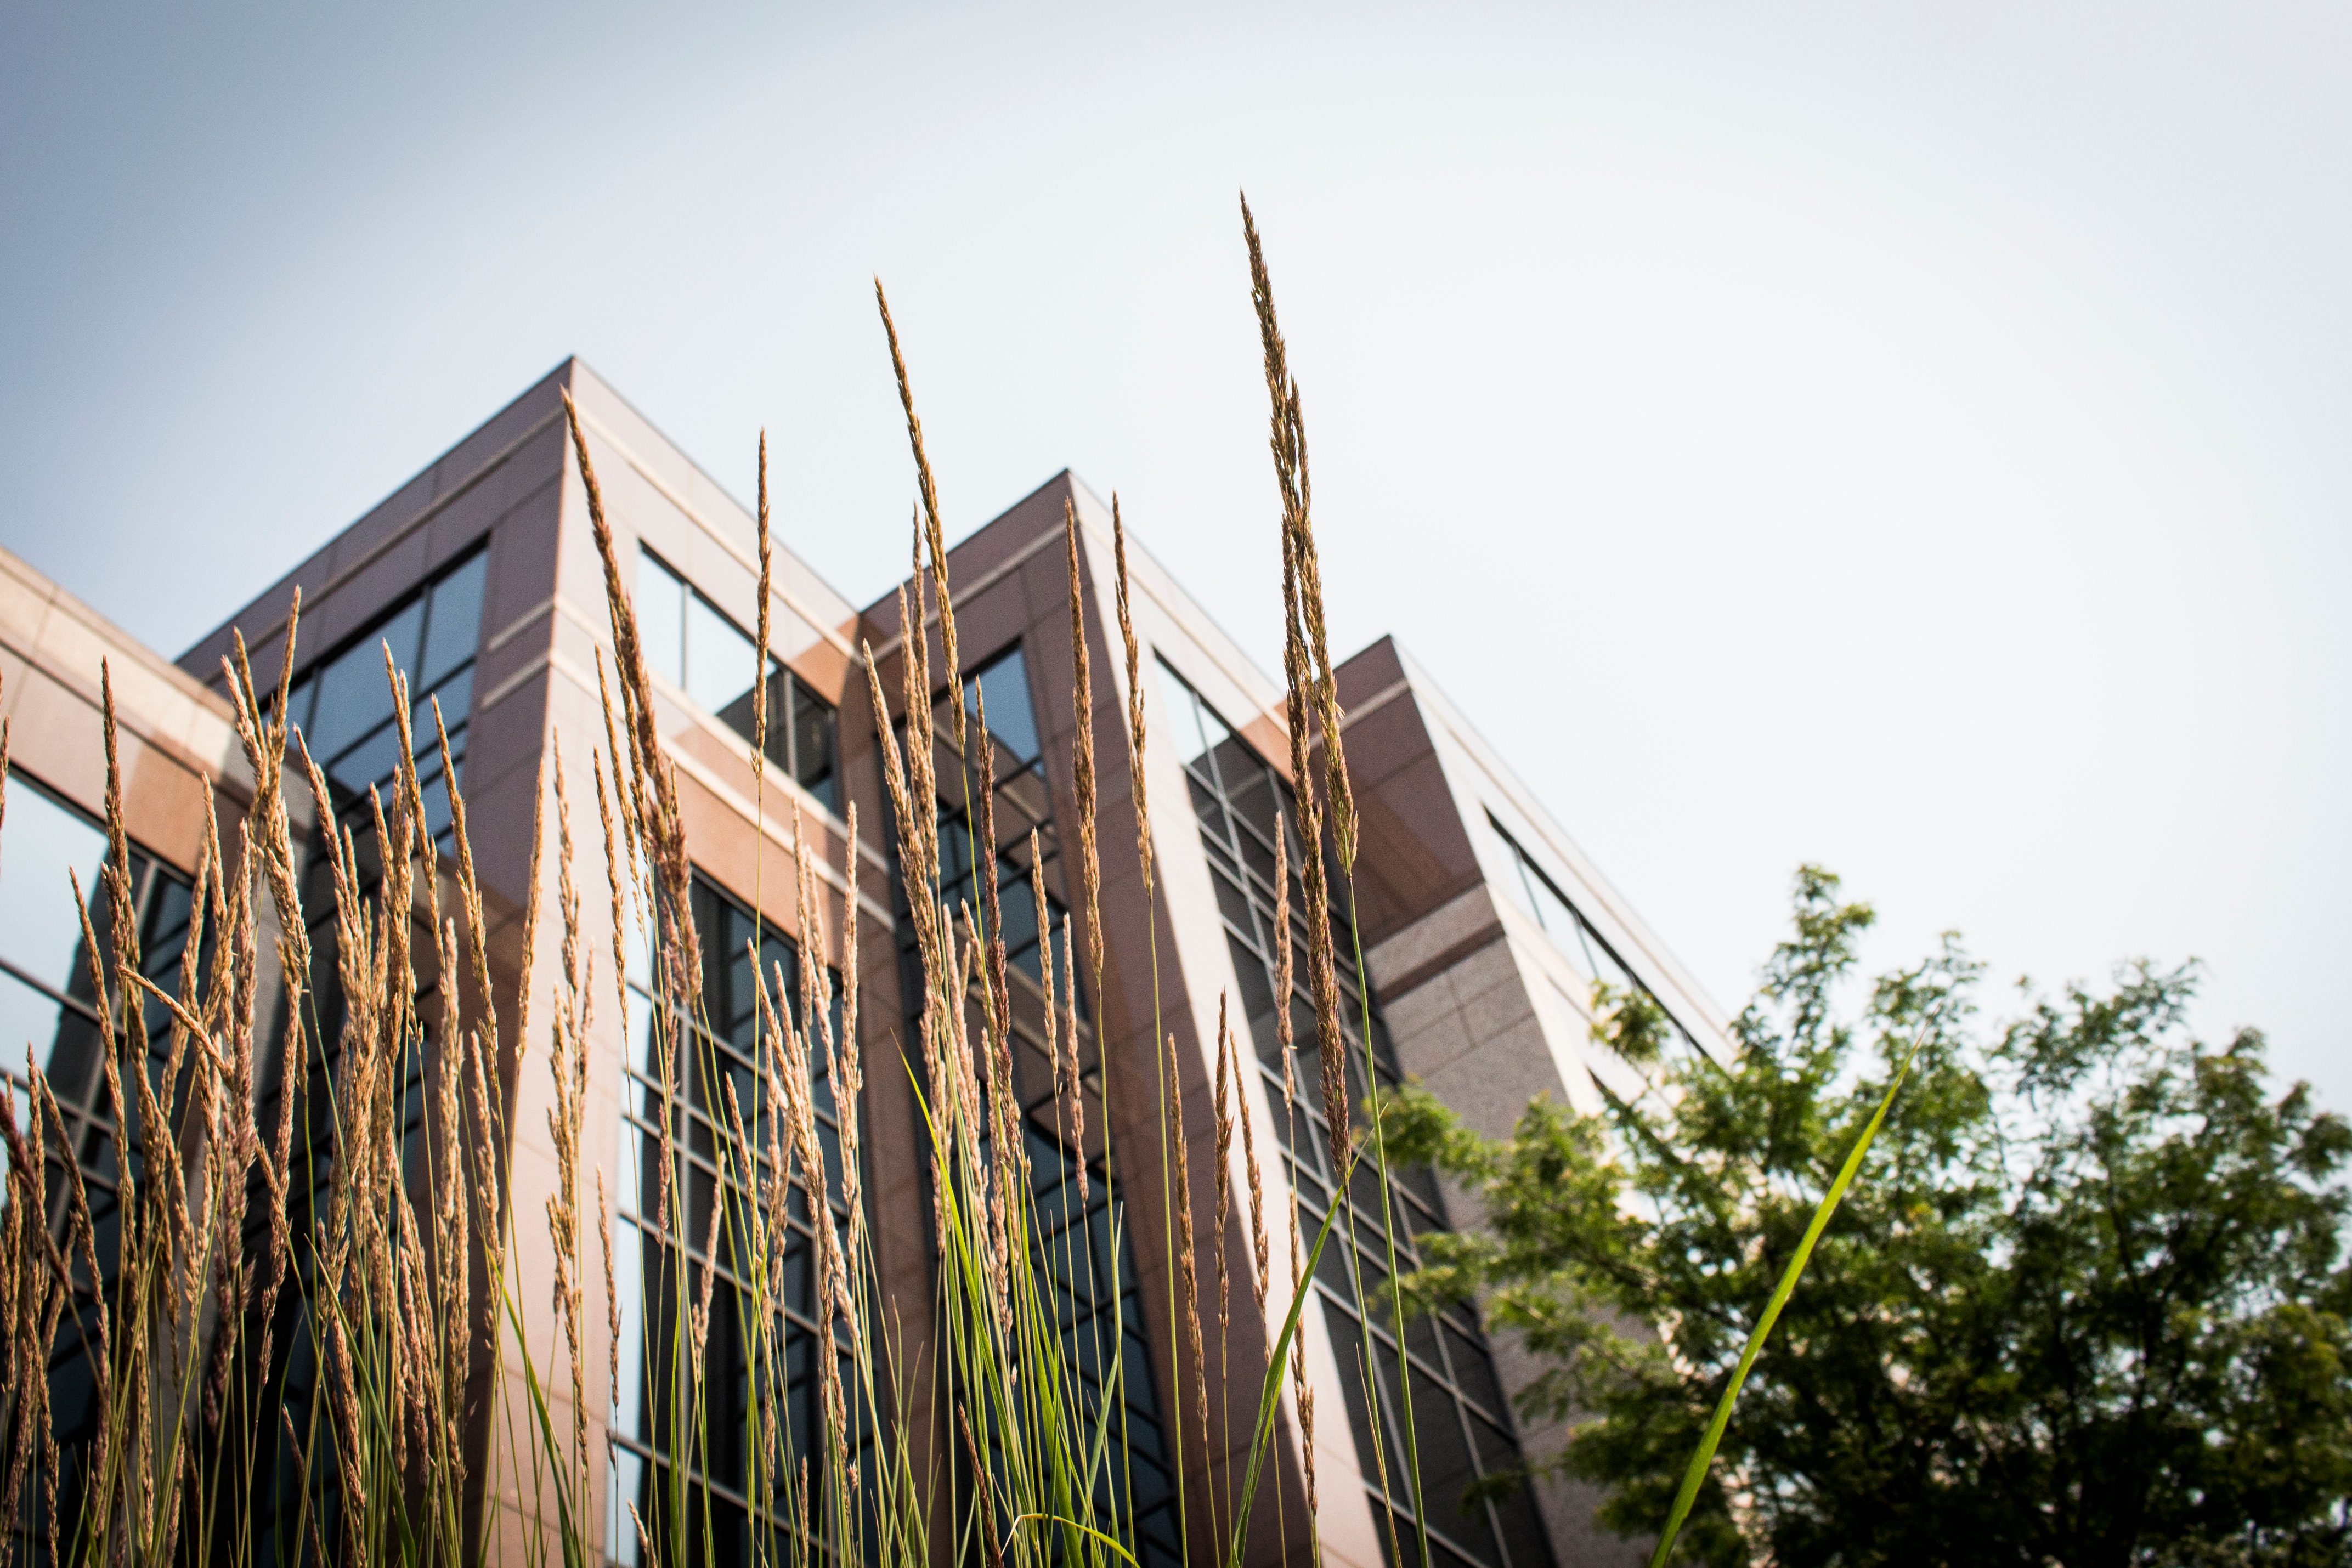
tree, house, wind, skyscraper